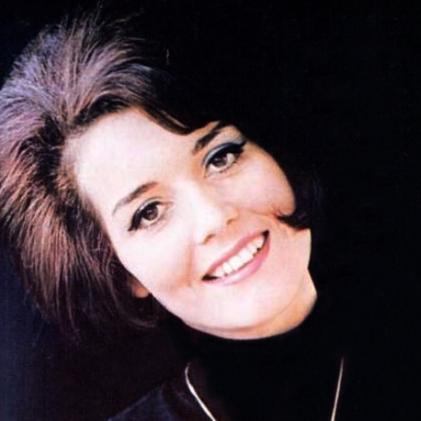
Age: 20